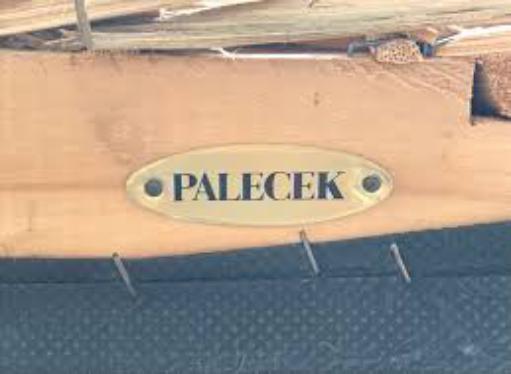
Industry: Necessities